Oscar Robertson

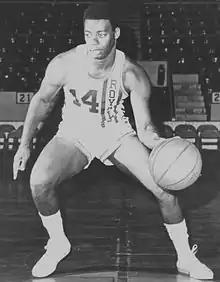
Robertson during his days with the Cincinnati Royals

Prior to the 1960–61 NBA season, Robertson made himself eligible for the 1960 NBA draft. He was drafted by the Cincinnati Royals as a territorial pick. The Royals gave Robertson a $33,000 signing bonus. In his NBA debut, Robertson recorded 21 points, 12 rebounds, and 10 assists in a 140–123 win over the visiting Lakers. On November 15, 1960, Robertson recorded a then-career-high of 44 points to go along with 15 rebounds and 11 assists in a 124–115 win over the Philadelphia Warriors. In his rookie season, Robertson averaged 30.5 points, 10.1 rebounds, and 9.7 assists (leading the league), almost averaging a triple-double for the entire season. He was named NBA Rookie of the Year, was elected into the All-NBA First Team—which would happen in each of Robertson's first nine seasons—and made the first of 12 consecutive All-Star Game appearances. In addition, he was named the 1961 NBA All-Star Game MVP following his 23-point, 14-assist, 9-rebound performance in a West victory; however, the Royals finished with a 33–46 record and stayed in the cellar of the Western Division. On February 10, 1962, Robertson recorded 32 points, 21 rebounds, and 16 assists in a 134–118 win over the Hawks.